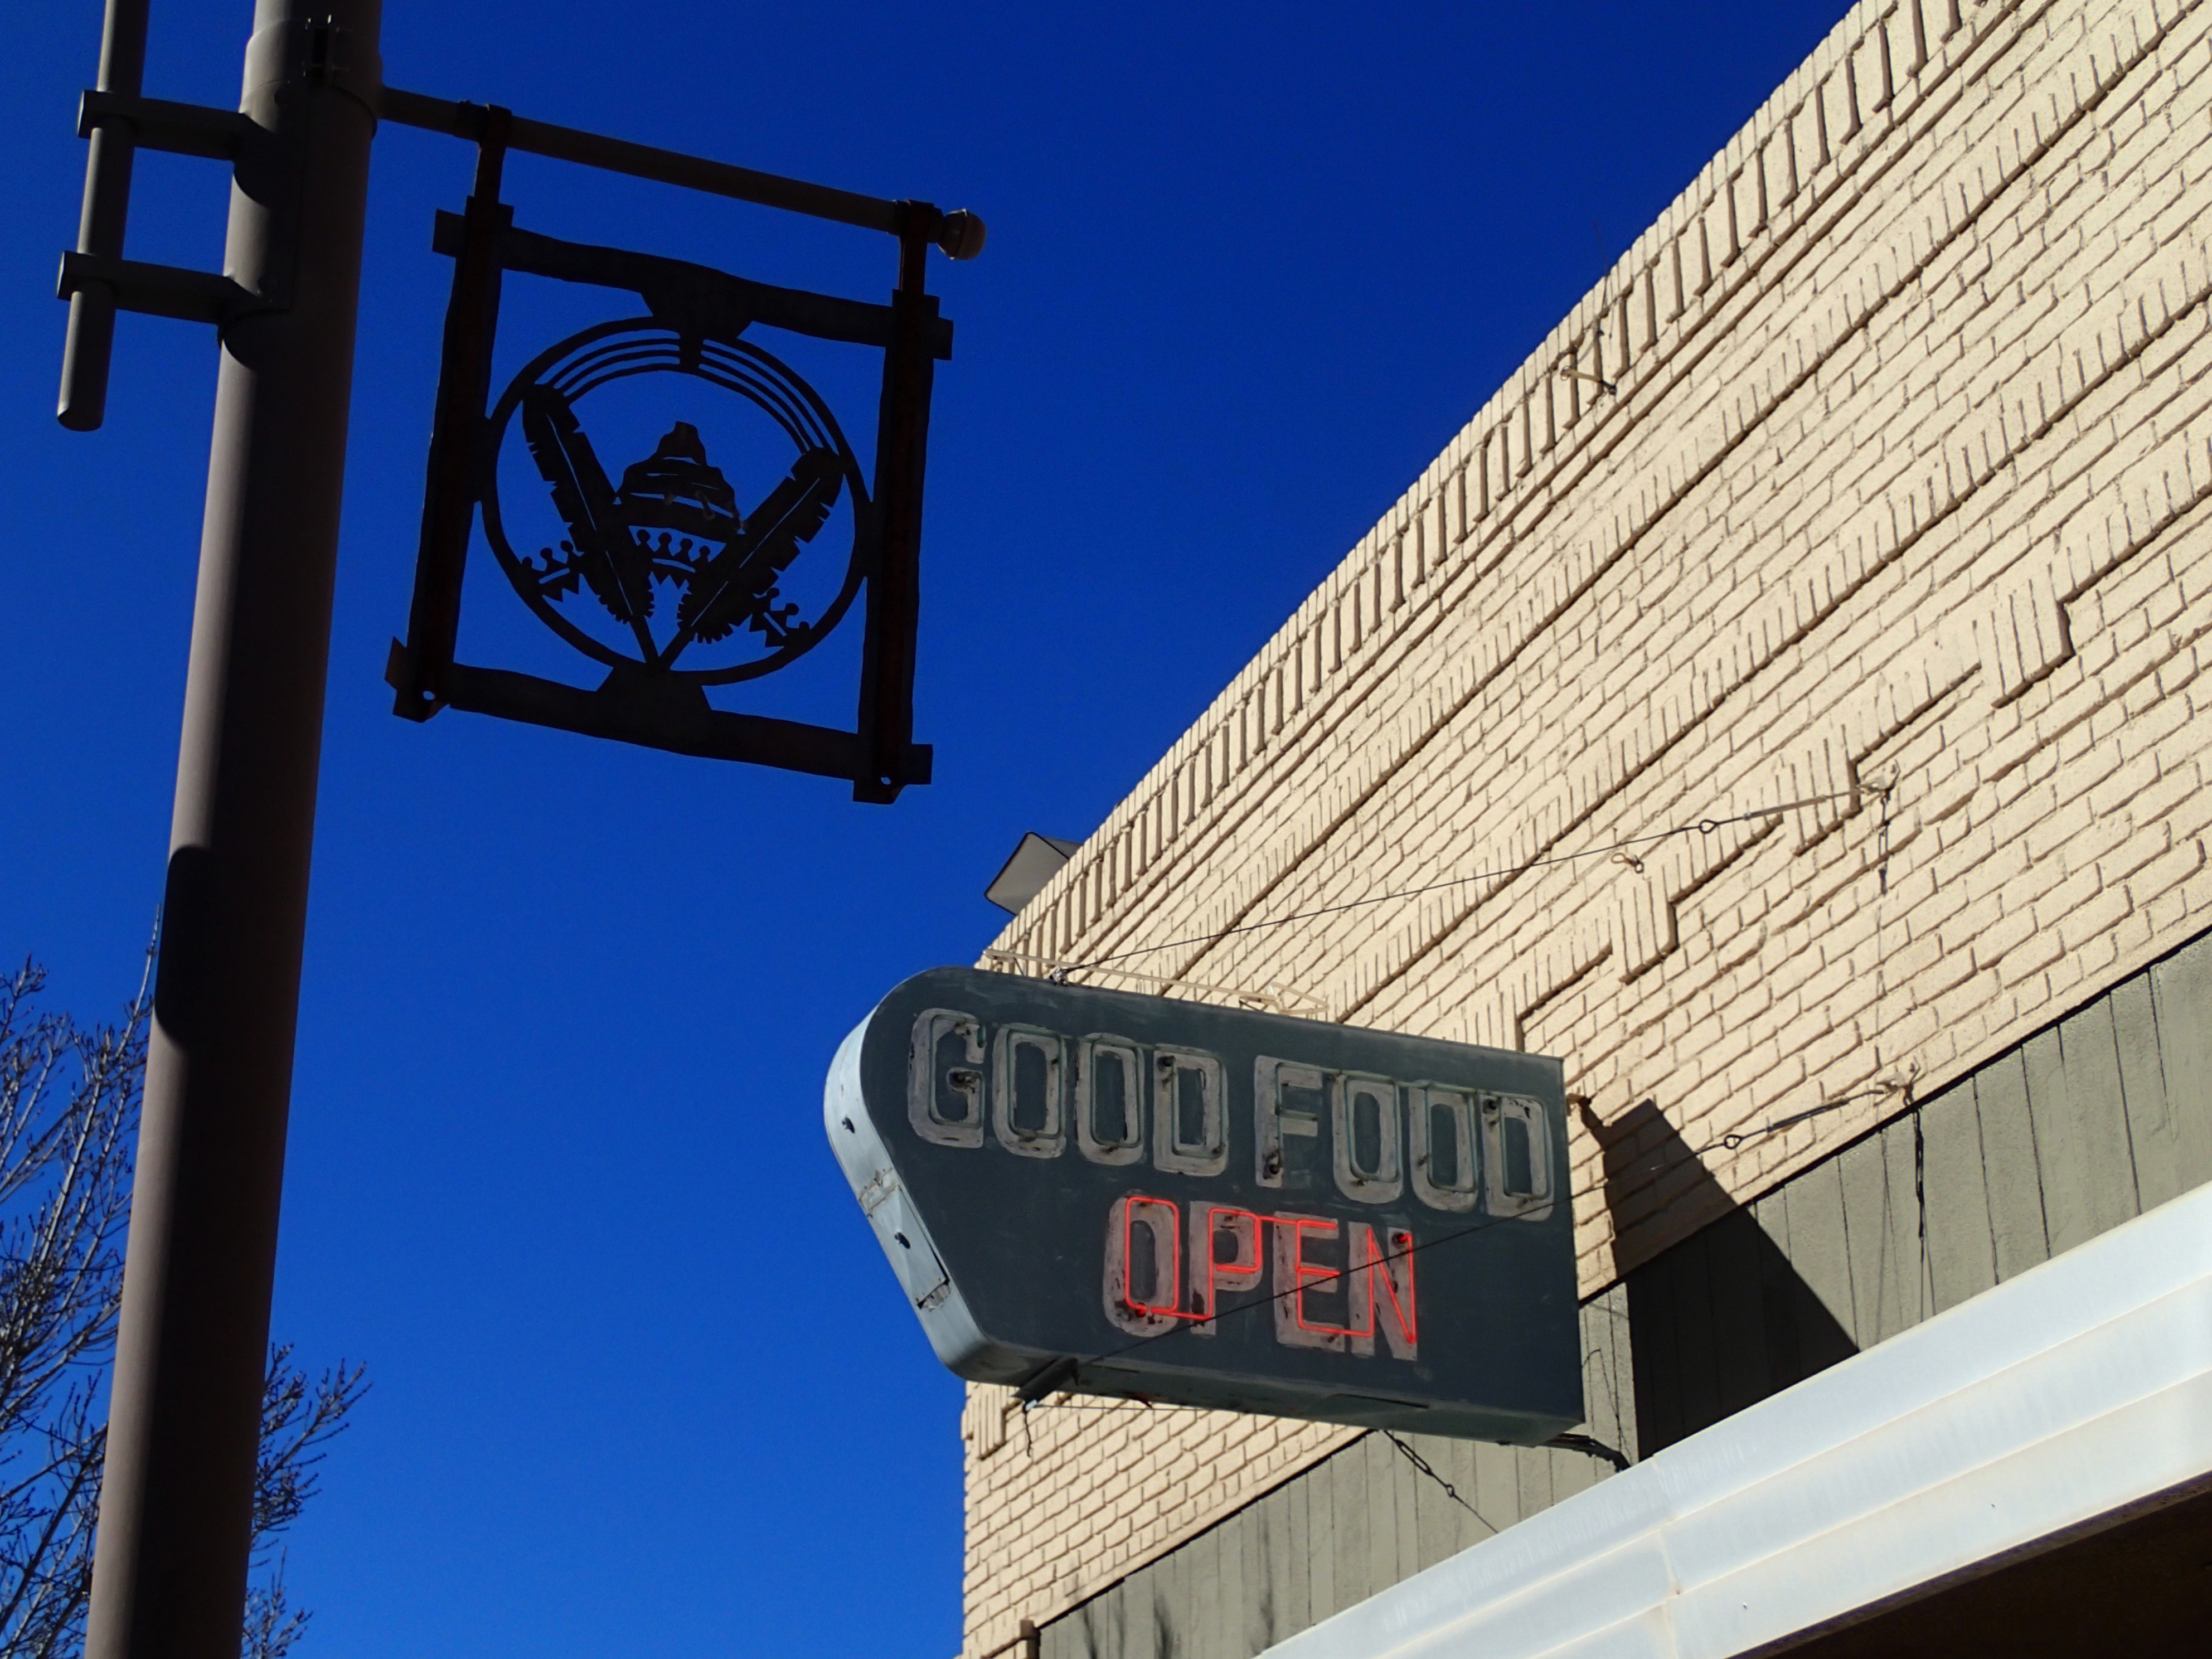
advertising, downtown, sign, landmark, facade, blue, street sign, signage